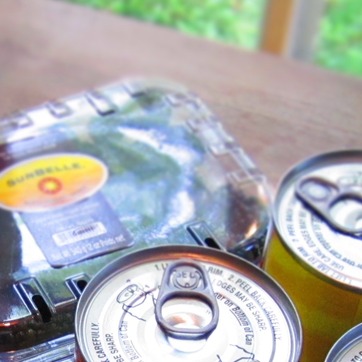
Material: plastic